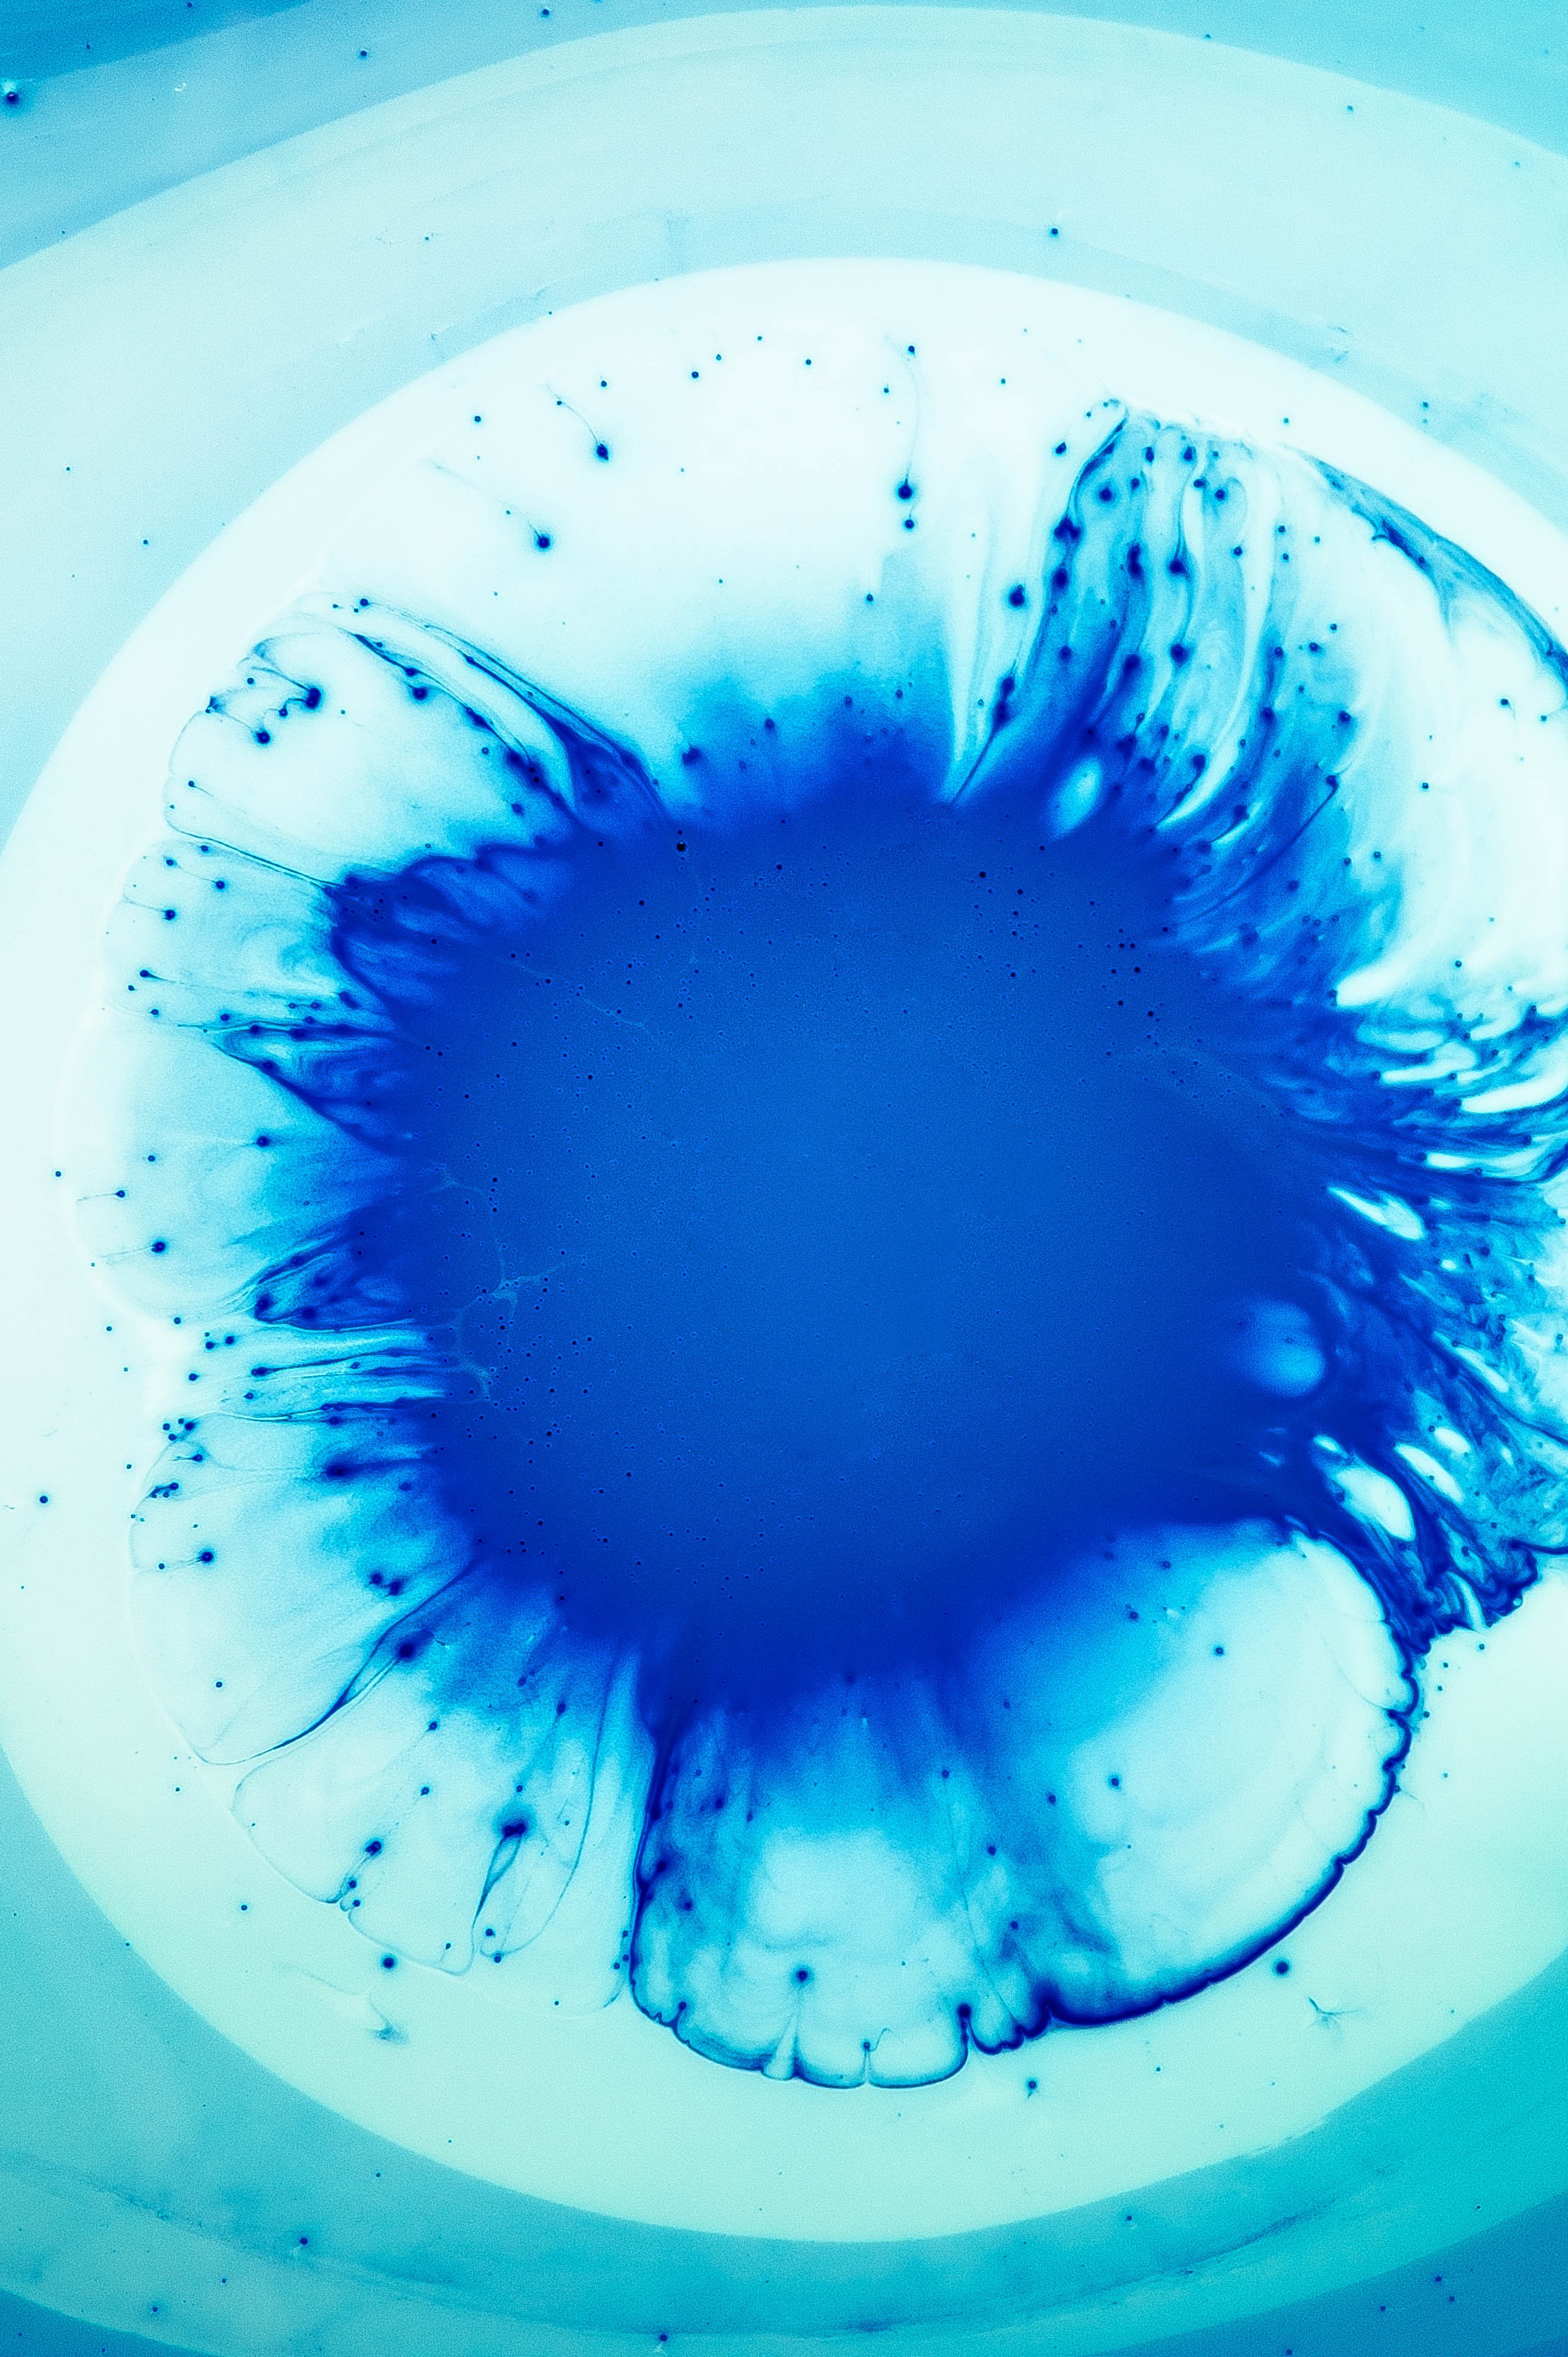
water, texture, flower, petal, underwater, pattern, biology, paint, blue, circle, close up, human body, iris, eye, organ, macro photography, marine biology